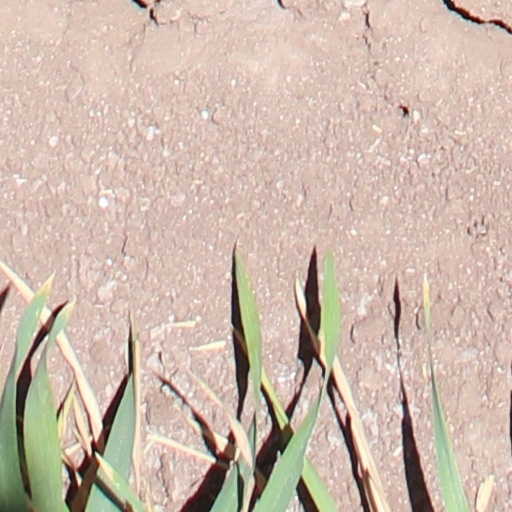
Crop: wheat